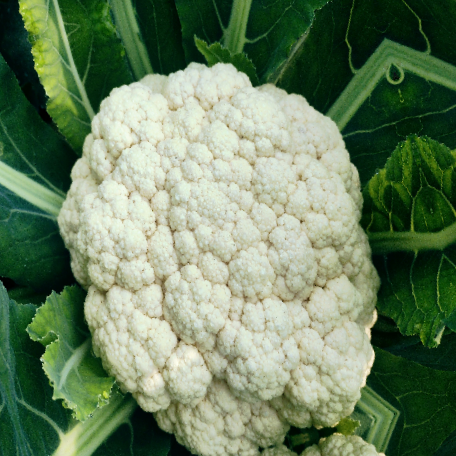
Label: Disease Free